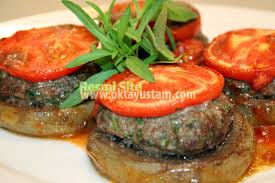
Yemek: enginar